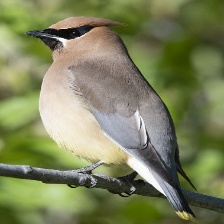
Species: CEDAR WAXWING
Scientific name: BOMBYCILLA CEDRORUM